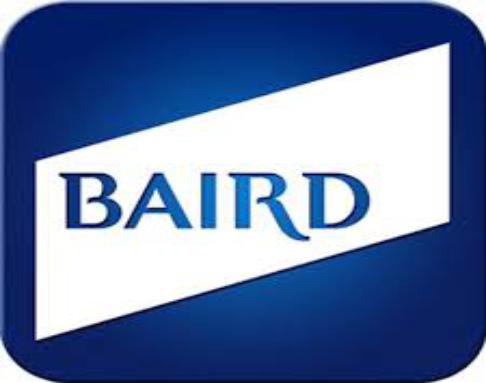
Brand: baird
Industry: Others